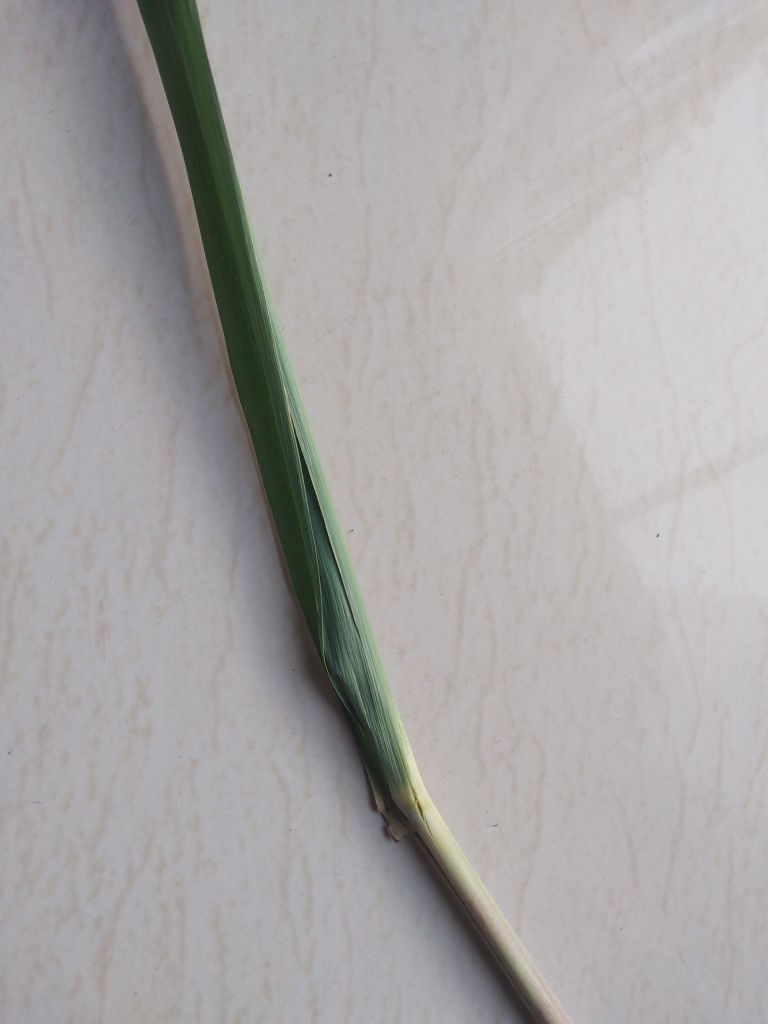
Label: Smut